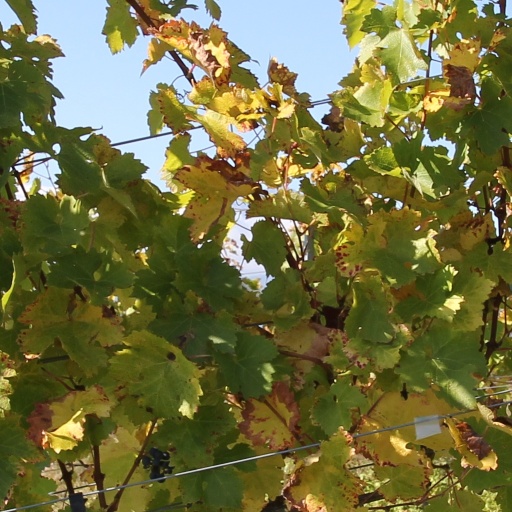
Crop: grape